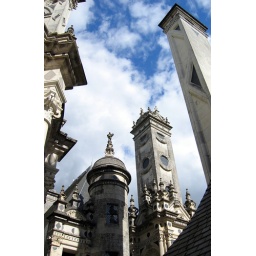
Some of the dozens of towers of Chambord (France), by far the most amazing castle I've ever seen.